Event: Nepal Earthquake
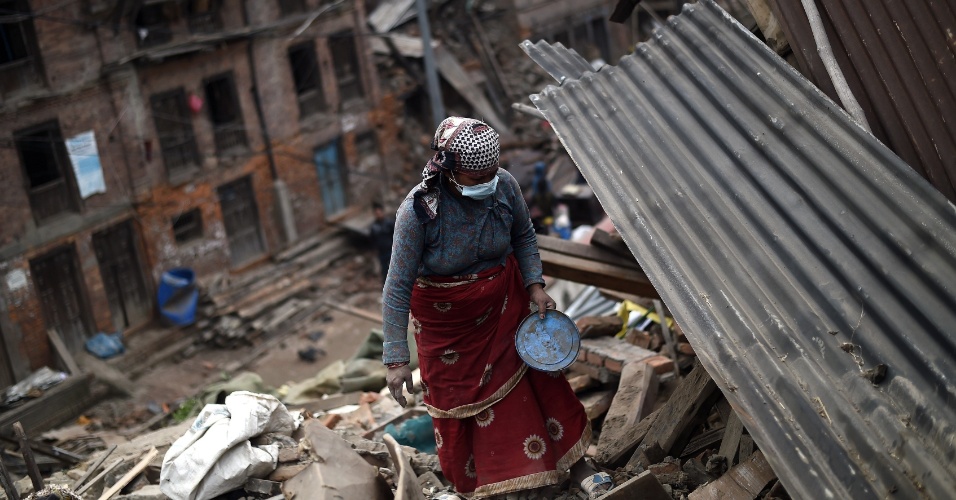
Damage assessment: damage